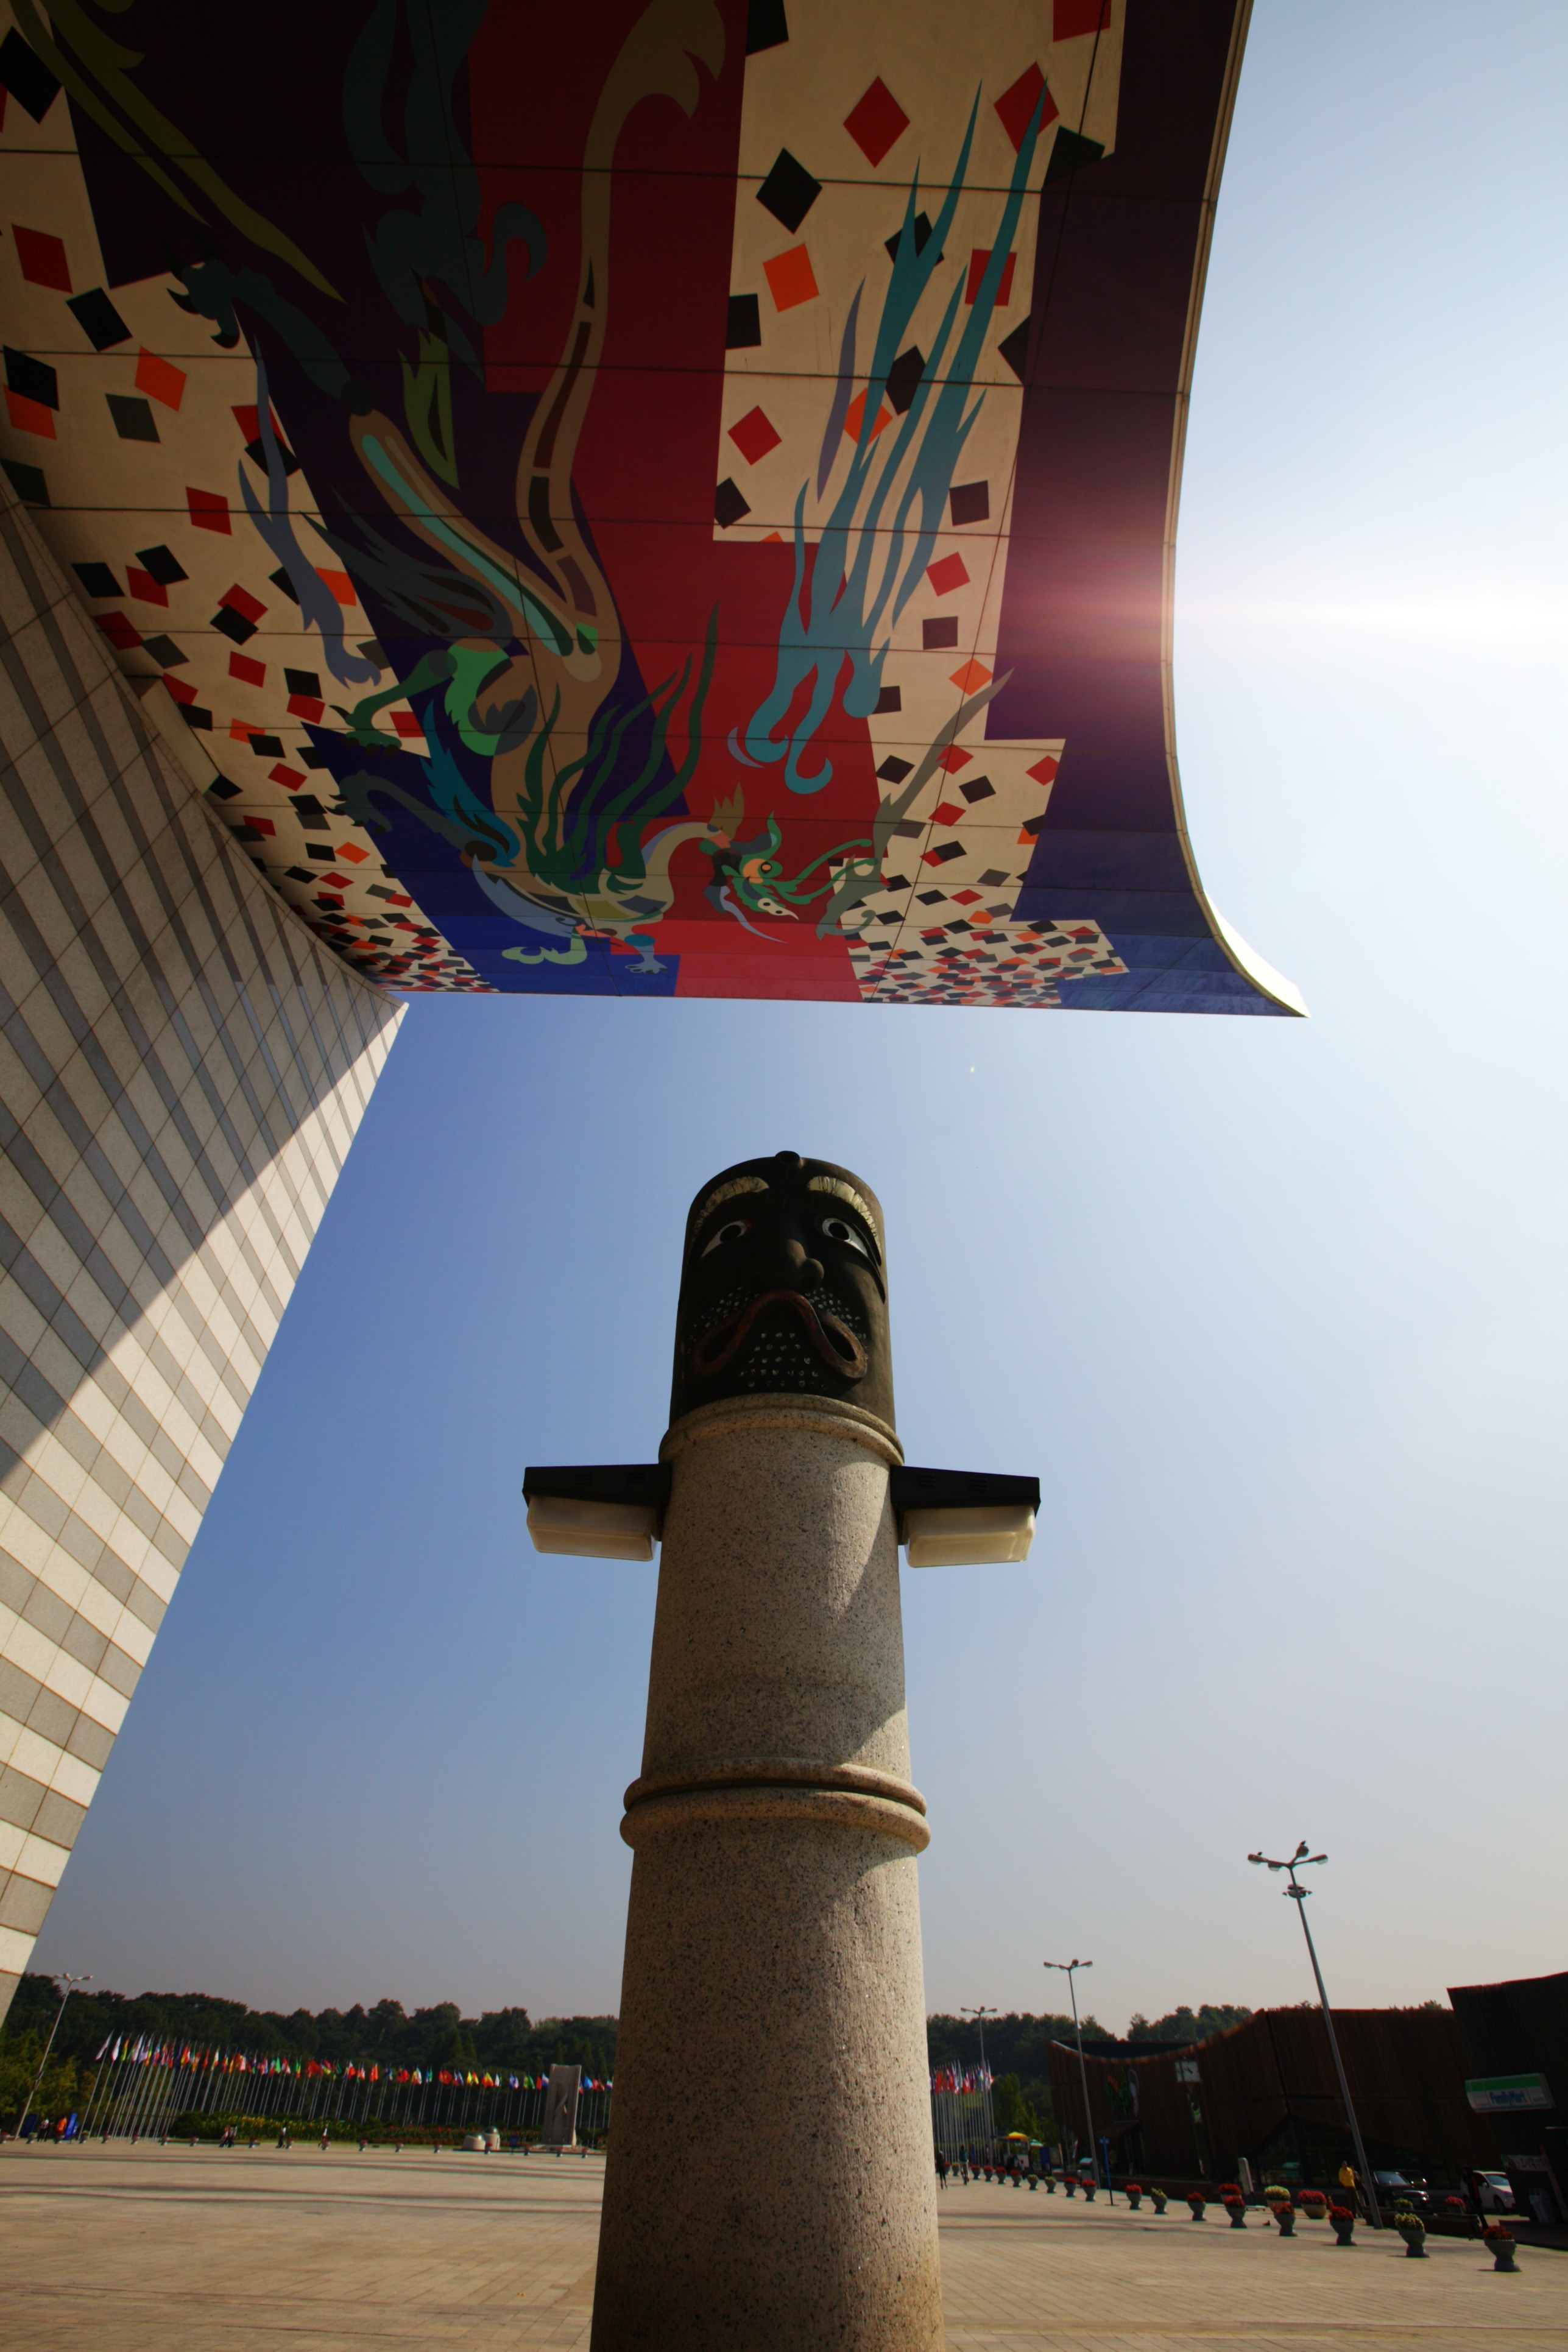
monument, travel, construction, color, memorial, art, temple, shape, molding, republic of korea, sochi, atmosphere of earth